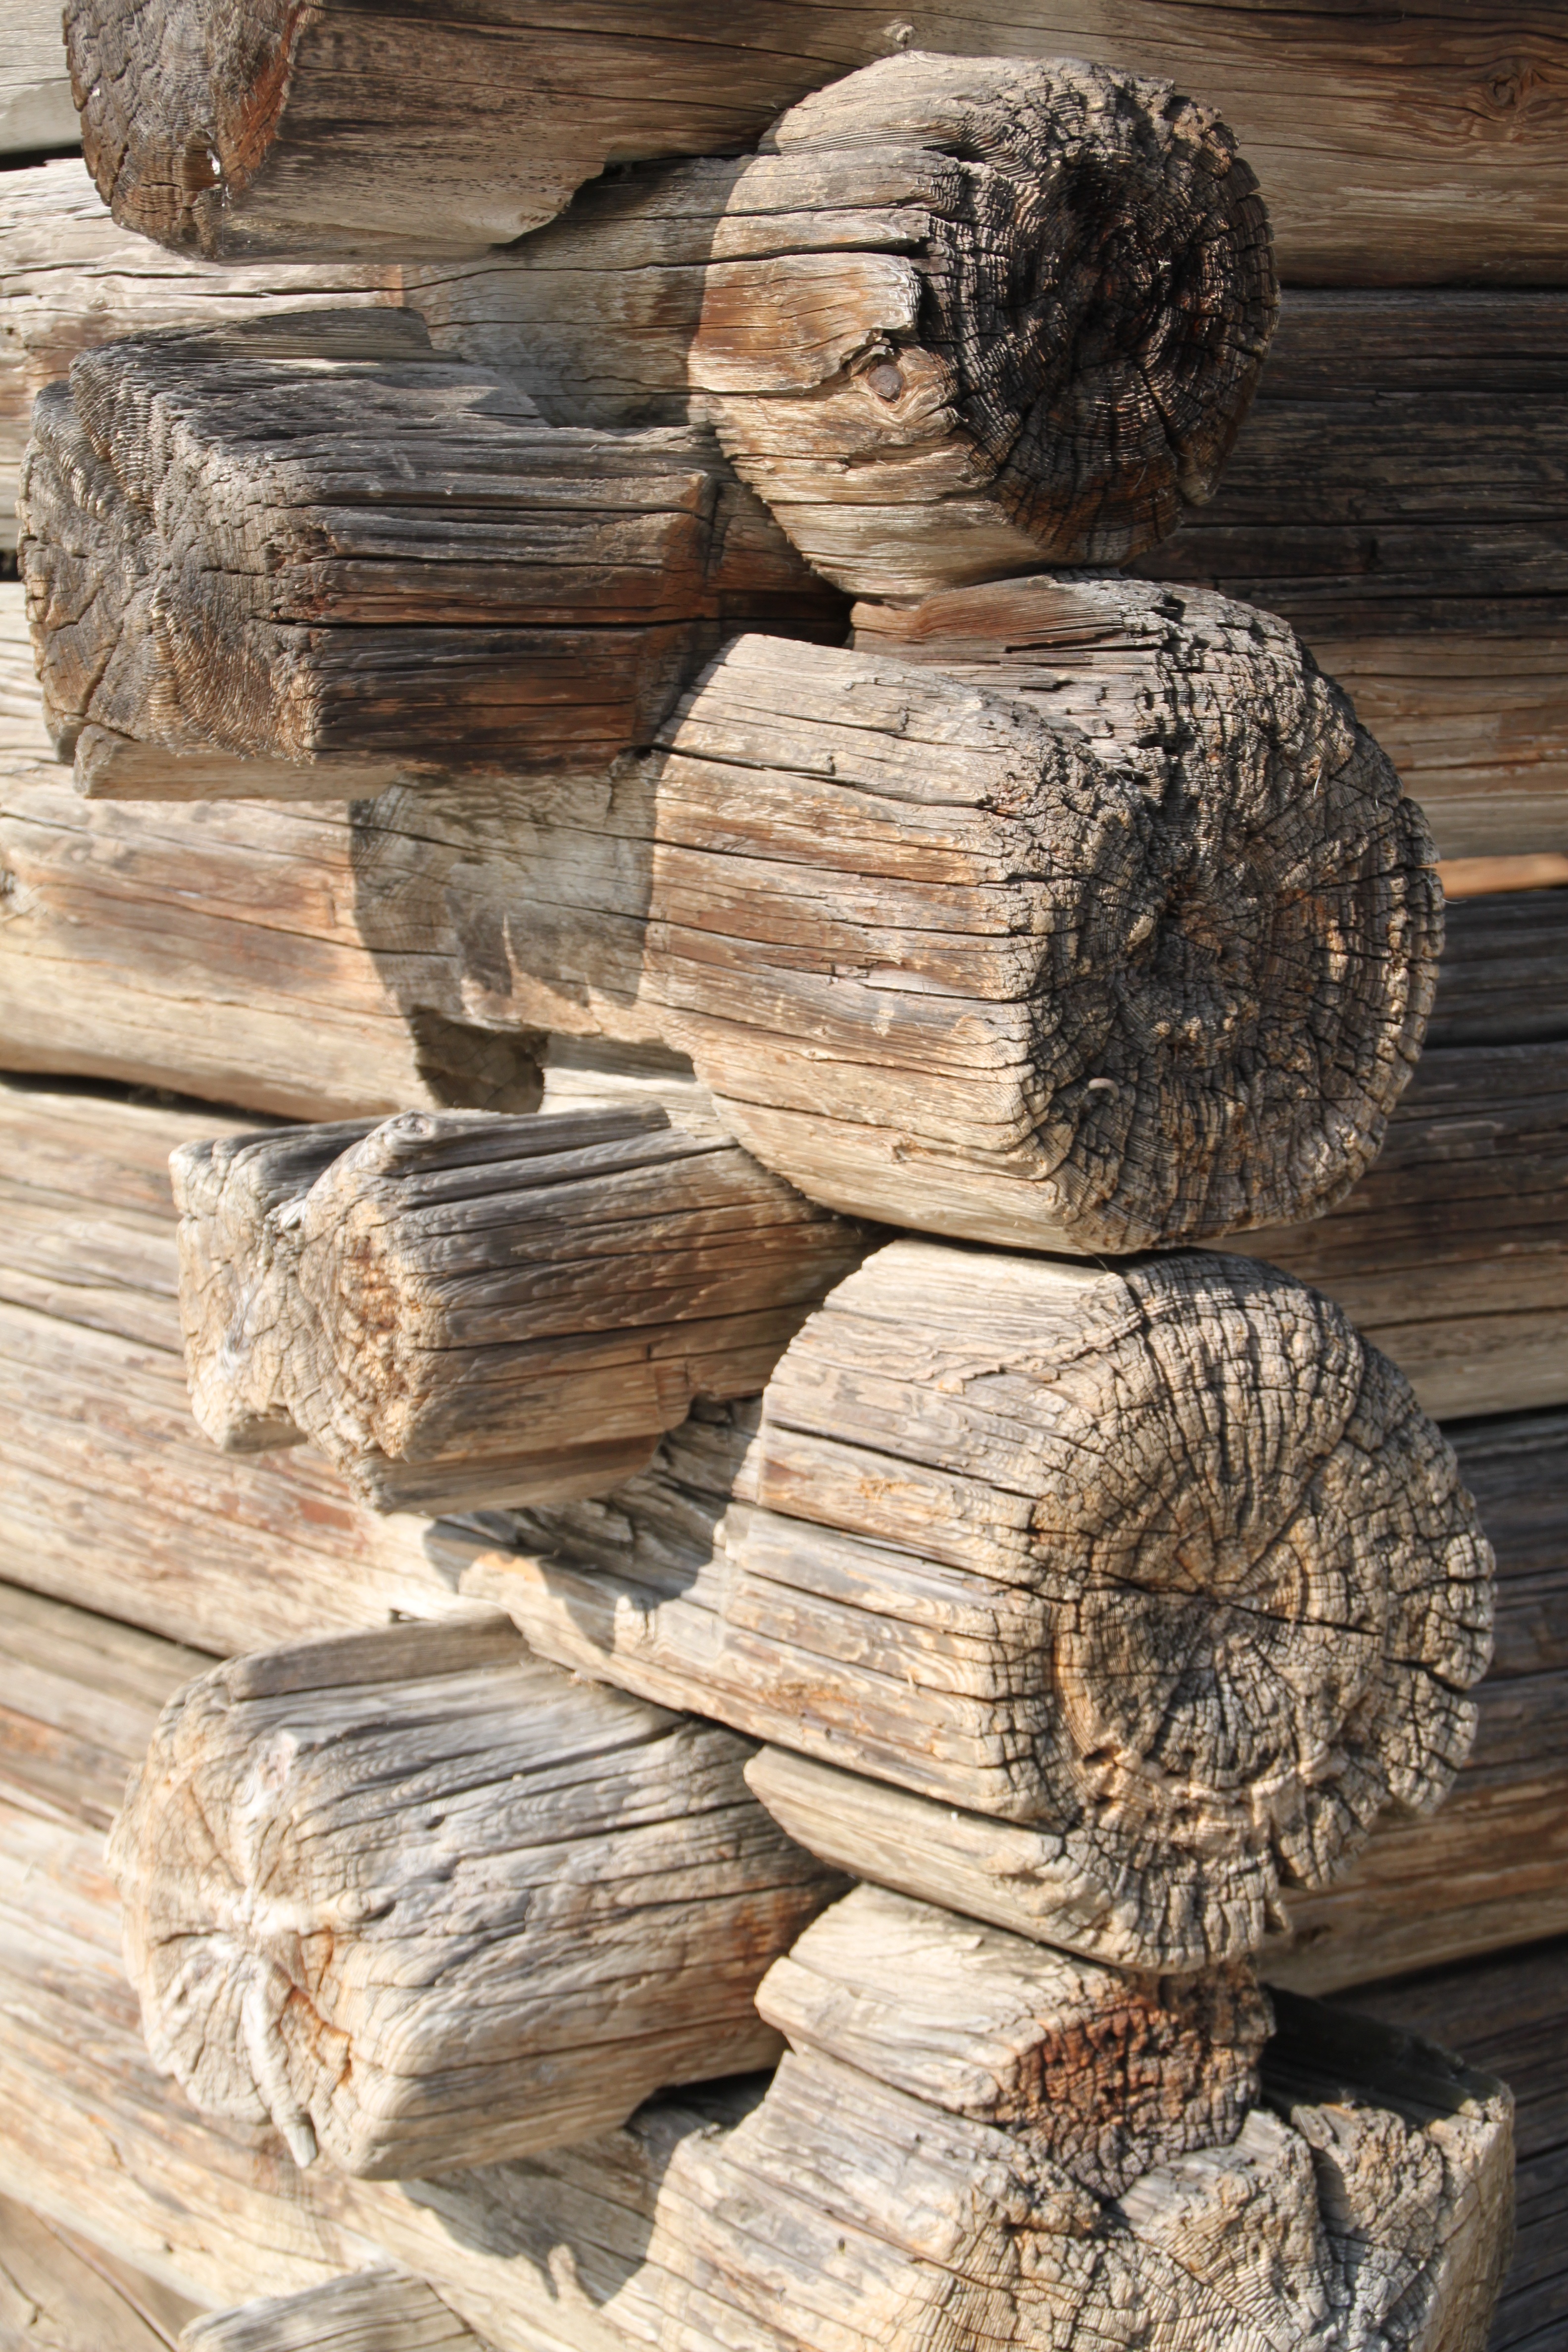
tree, rock, wood, trunk, craft, lumber, artwork, wood work, sculpture, art, tap, temple, decorative, carving, craftsmen, holzstapel, stone carving, ancient history, wood connection